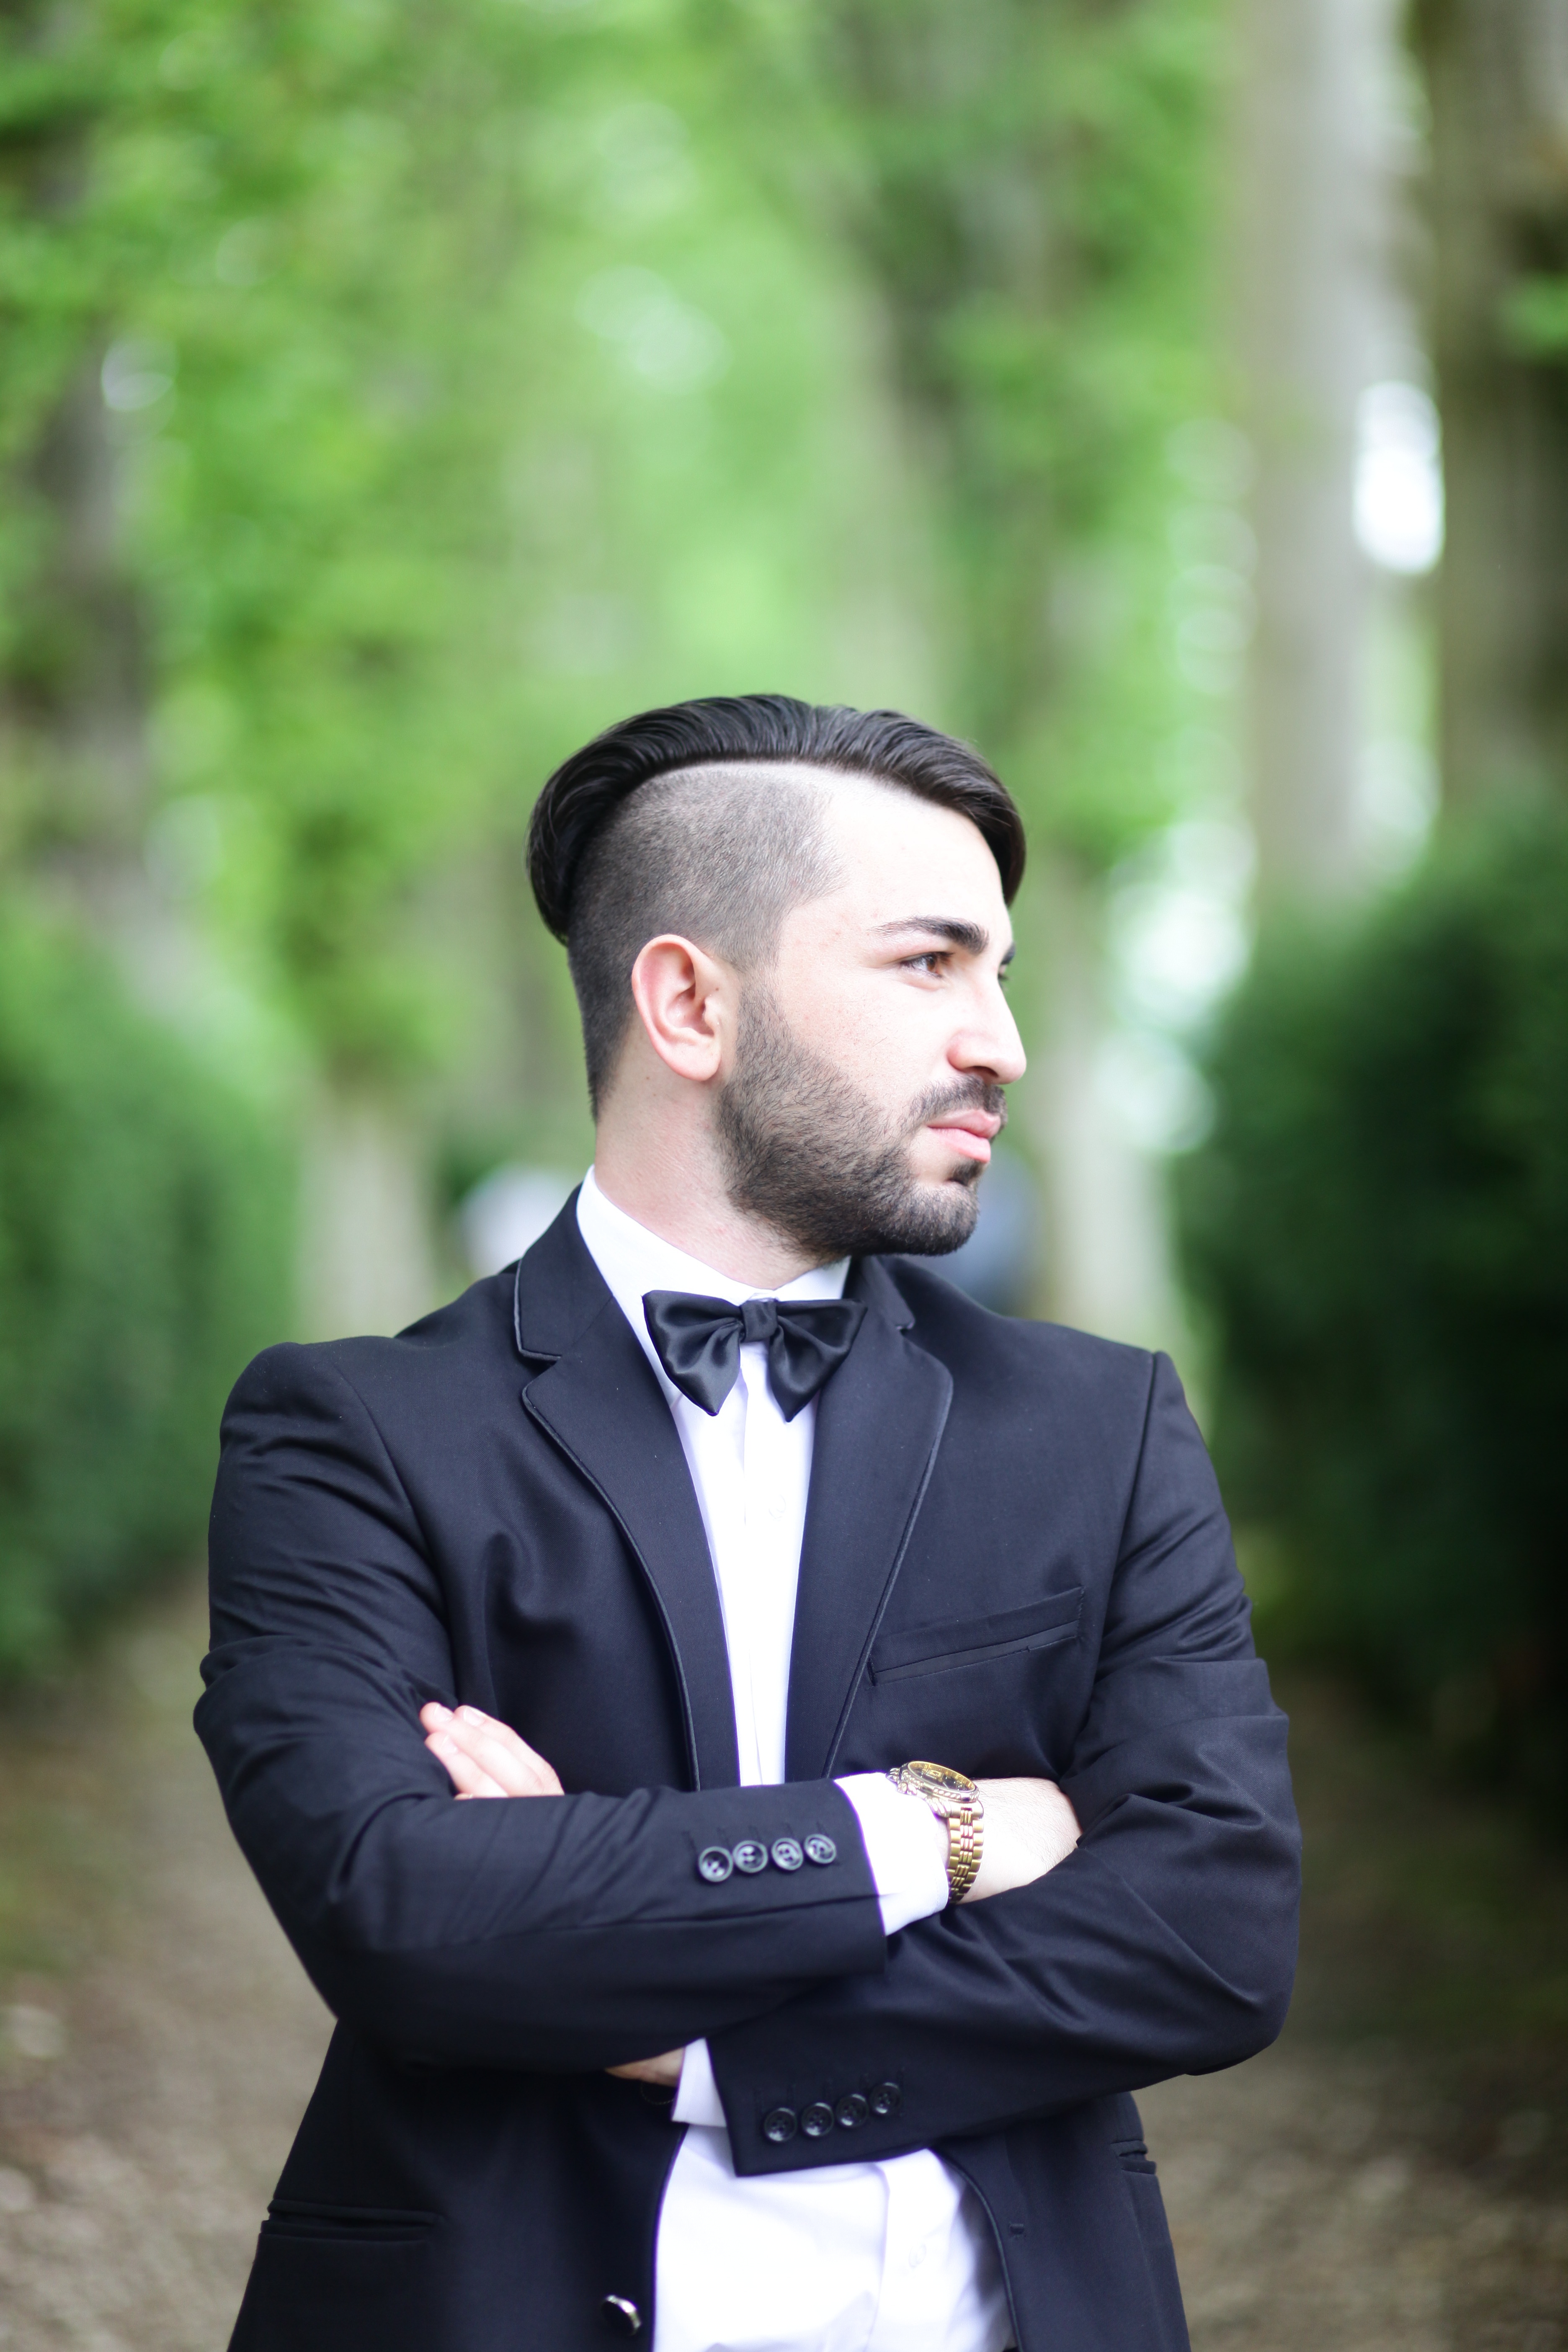
man, person, woman, photography, male, portrait, clothing, bride, groom, tuxedo, gentleman, photograph, formal wear, portrait photography